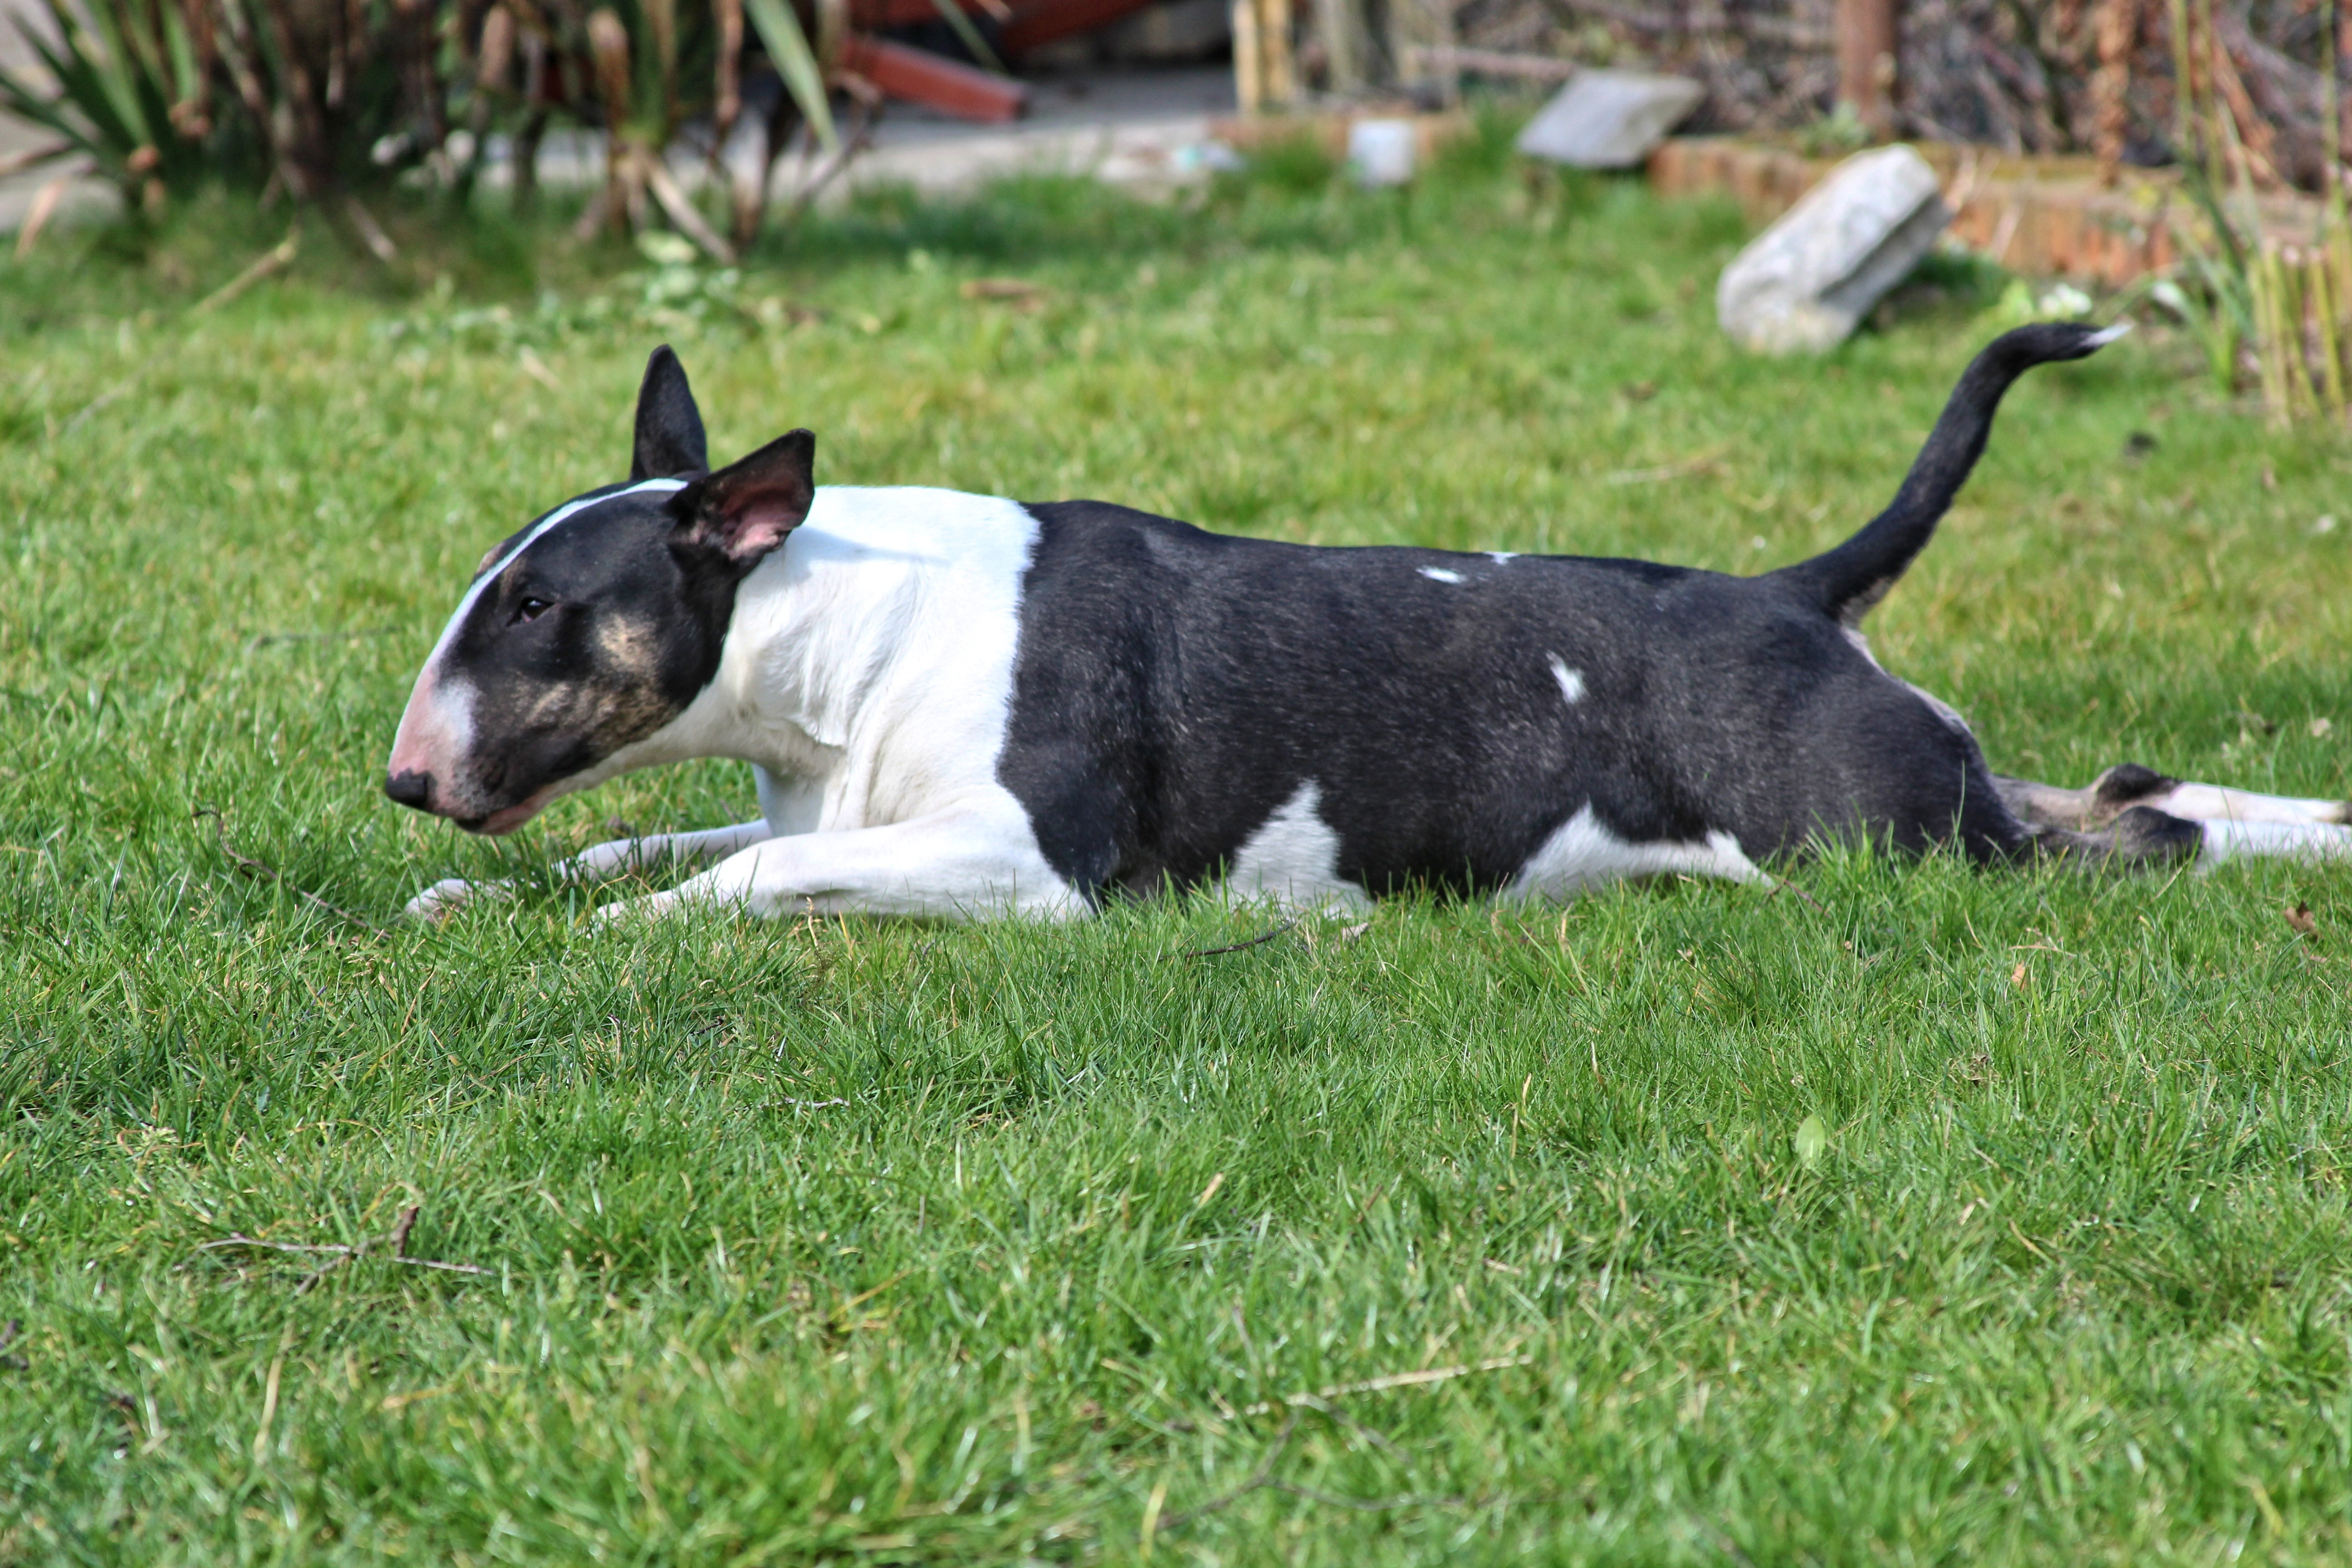
dog, mammal, vertebrate, dog breed, terrier, bull terrier, blackbrindle, dog like mammal, bull terrier miniature